Collett Park Neighborhood Historic District

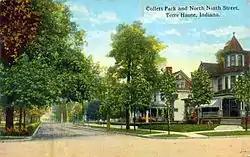
Collett Park Neighborhood circa 1913

Collett Park Neighborhood Historic District is a residential area in Terre Haute, Vigo County, Indiana, surrounding Collett Park.